Rosslare Harbour Lifeboat Station

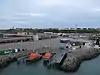
After rebuilding the berth in 2004

Wexford was provided with a motor lifeboat in 1921 and Rosslare Harbour's lifeboat was withdrawn, but Wexford's station had to be abandoned in 1925 due to storm damage eroding the spit that it was built on. It was decided to reopen the station at Rosslare Harbour but the Wexford lifeboat was moored in Wexford until Rosslare Harbour was ready again in 1927.